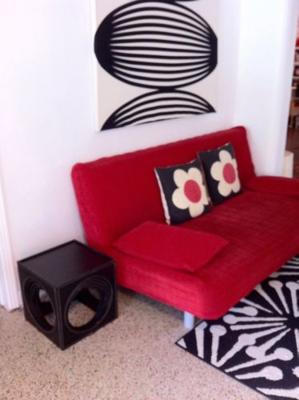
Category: table